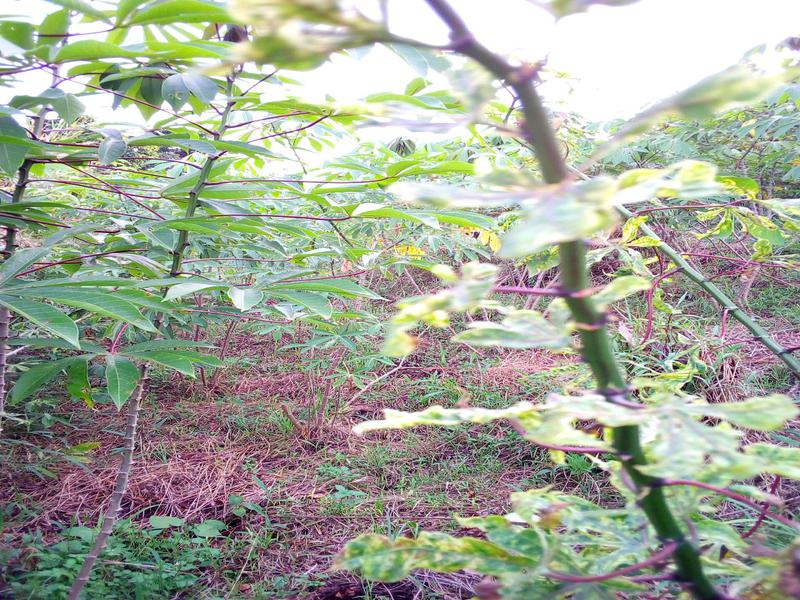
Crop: cassava
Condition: healthy